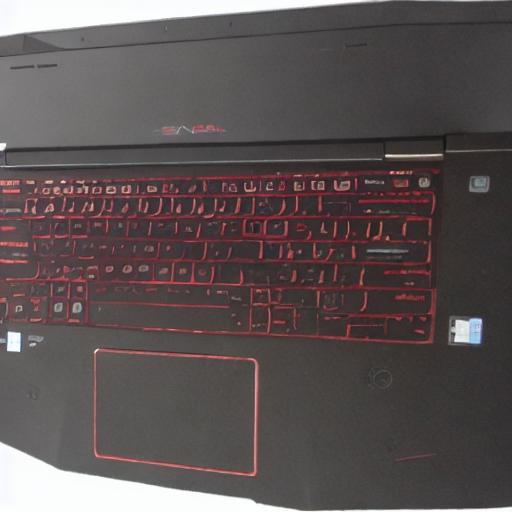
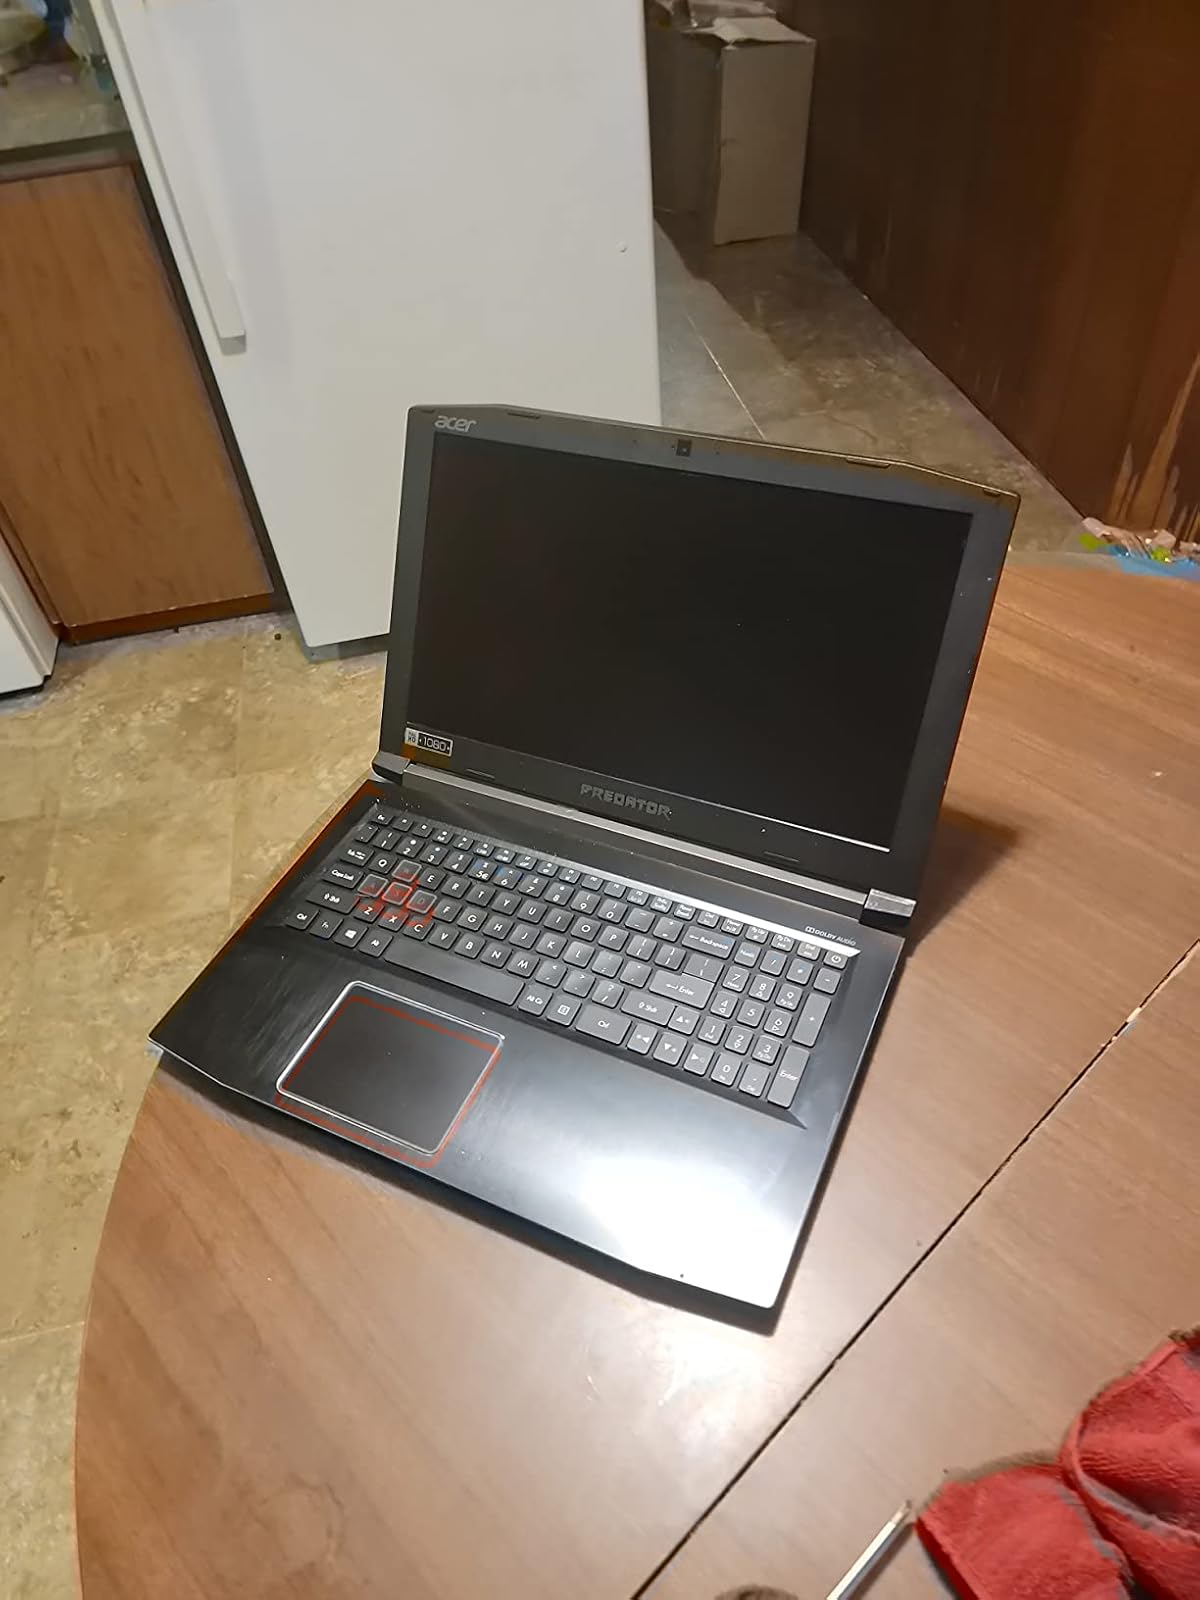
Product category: laptop
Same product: no